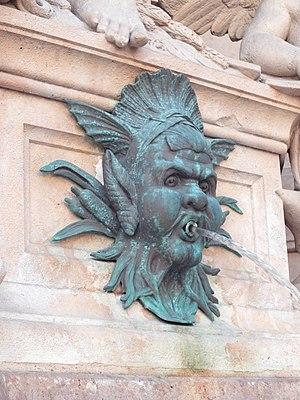
Fontaine dans la cour intérieure de l'Hôtel Cail (mairie du 8e arrondissement de Paris), rue de Lisbonne. Architecte et sculpteur, Pierre-Émile Charrier (1865) - Mascaron central en bronze.
Ce lexique reprend les termes employés en sculpture ornementale et en sculpture architecturale pour les motifs ornementaux, les ornements, les outils ainsi que le métier du sculpteur ornemaniste.